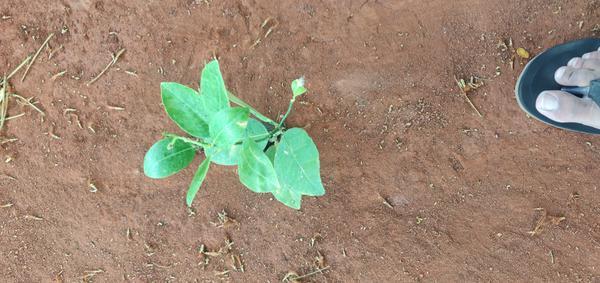
Plant: Lemon